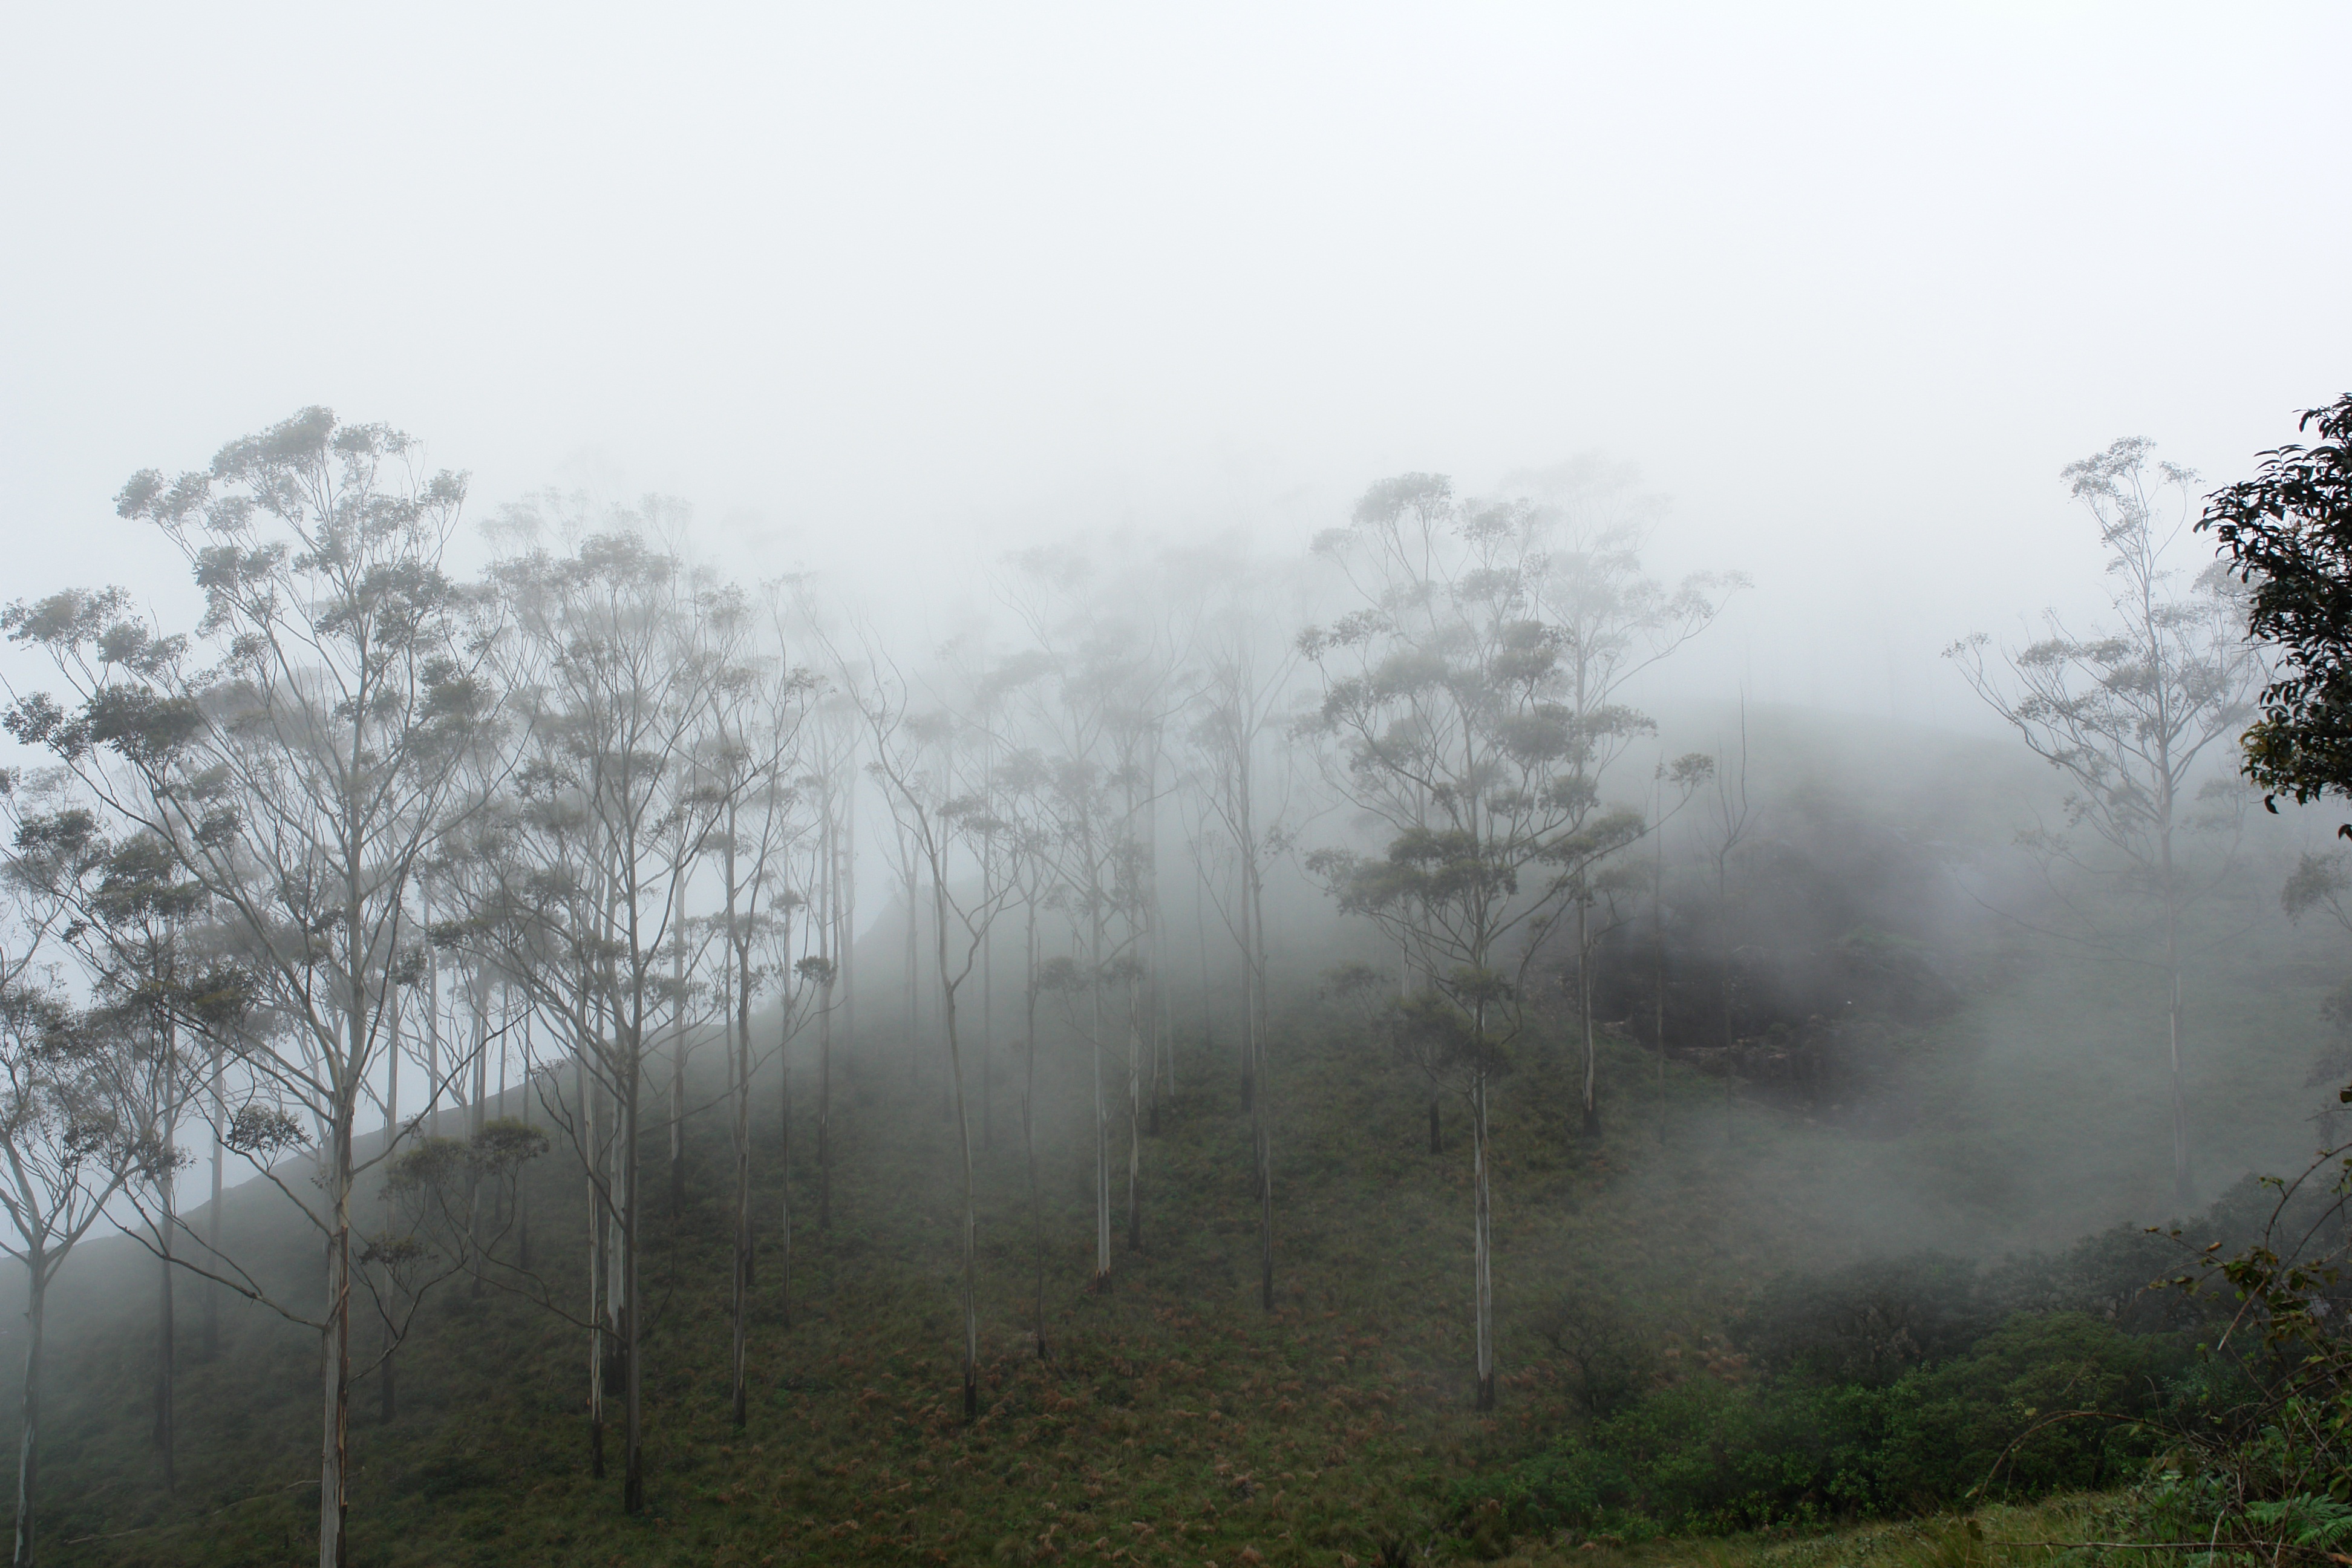
landscape, tree, nature, forest, cloud, fog, mist, sunlight, morning, foggy, weather, haze, trees, india, habitat, rubber, ficus, drizzle, kerala, natural environment, atmospheric phenomenon, ficus elastica